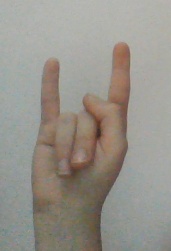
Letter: la